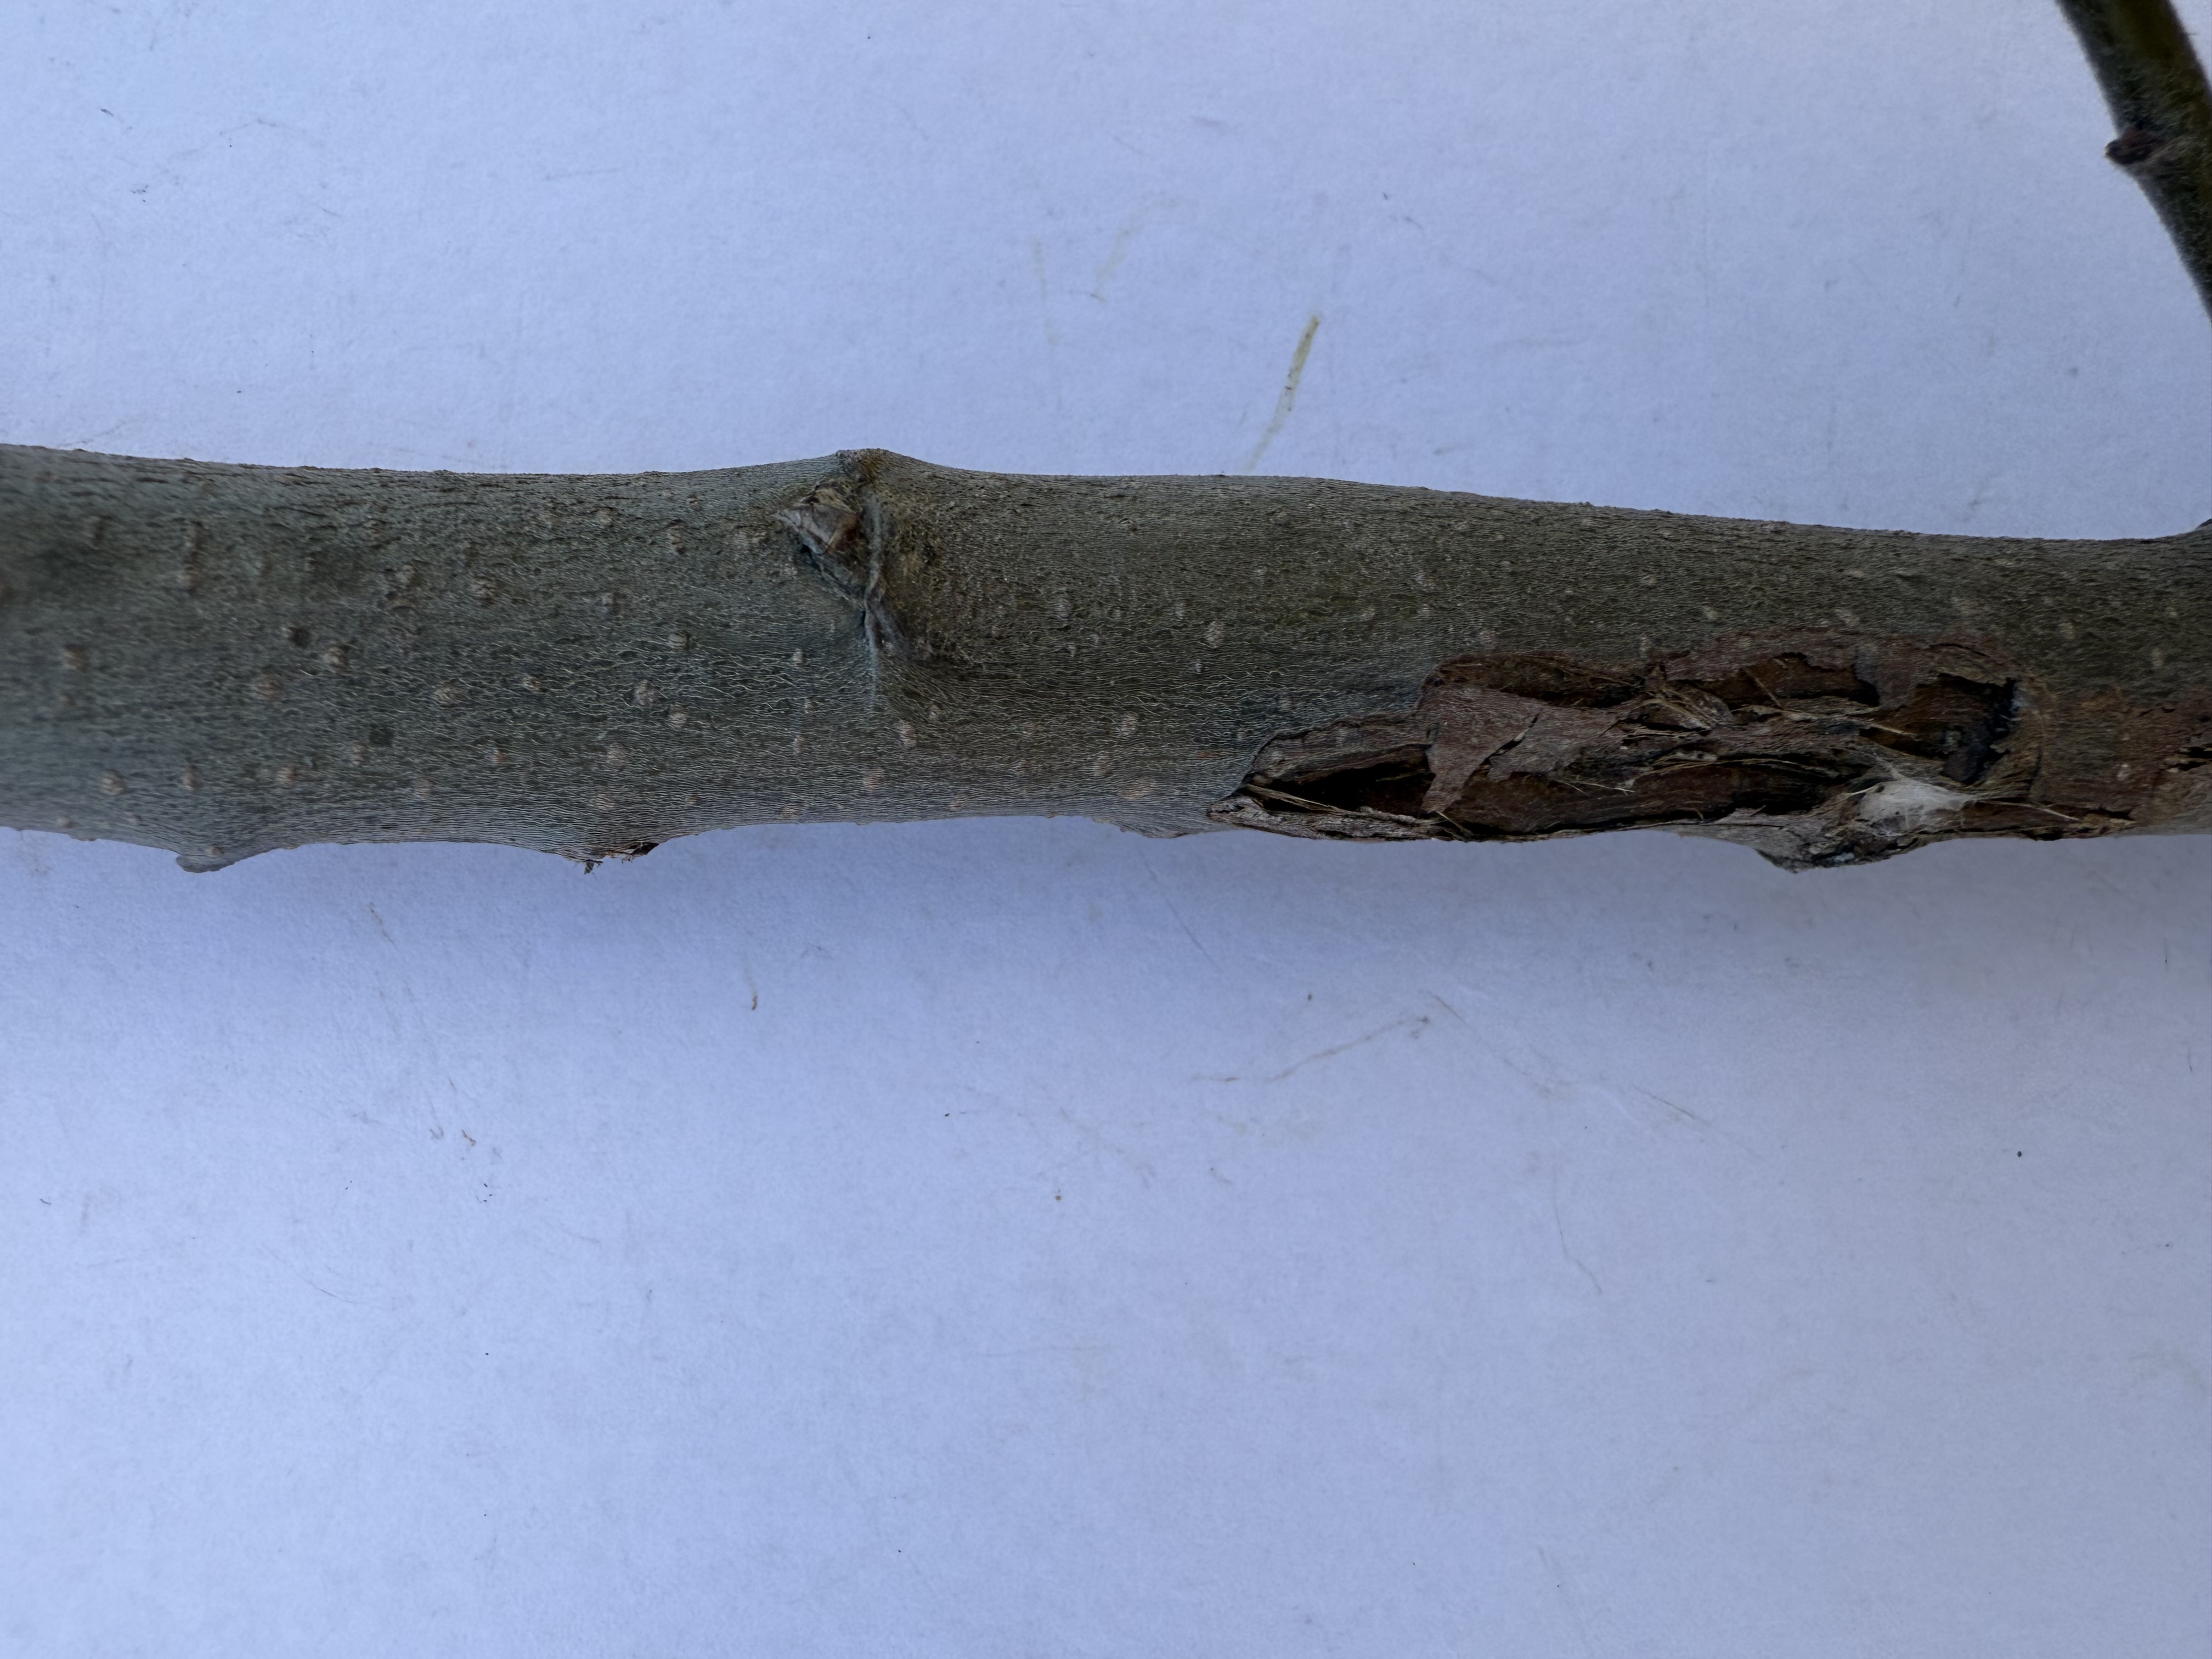
Variety: Esme Quince